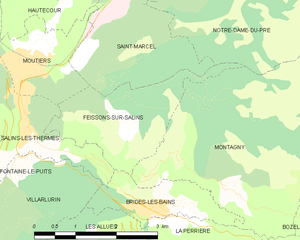
Carte des communes françaises